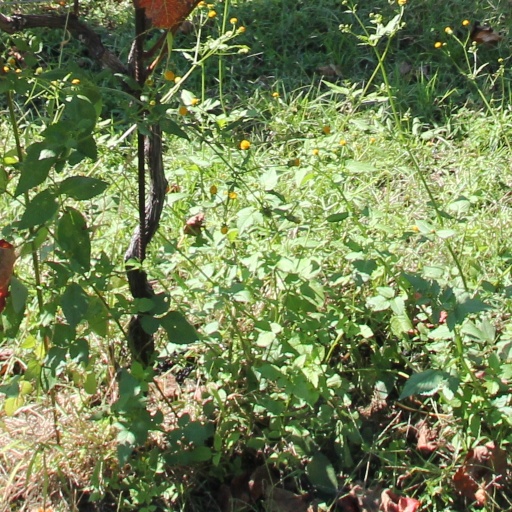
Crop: grape